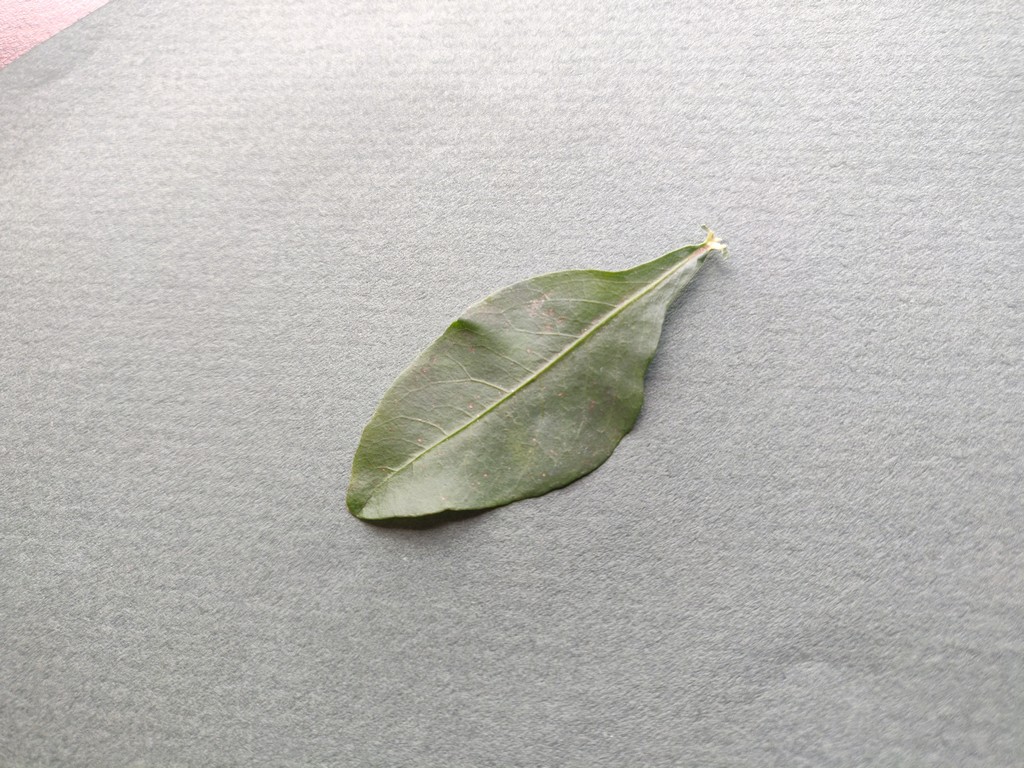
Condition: Healthy
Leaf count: single
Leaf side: front